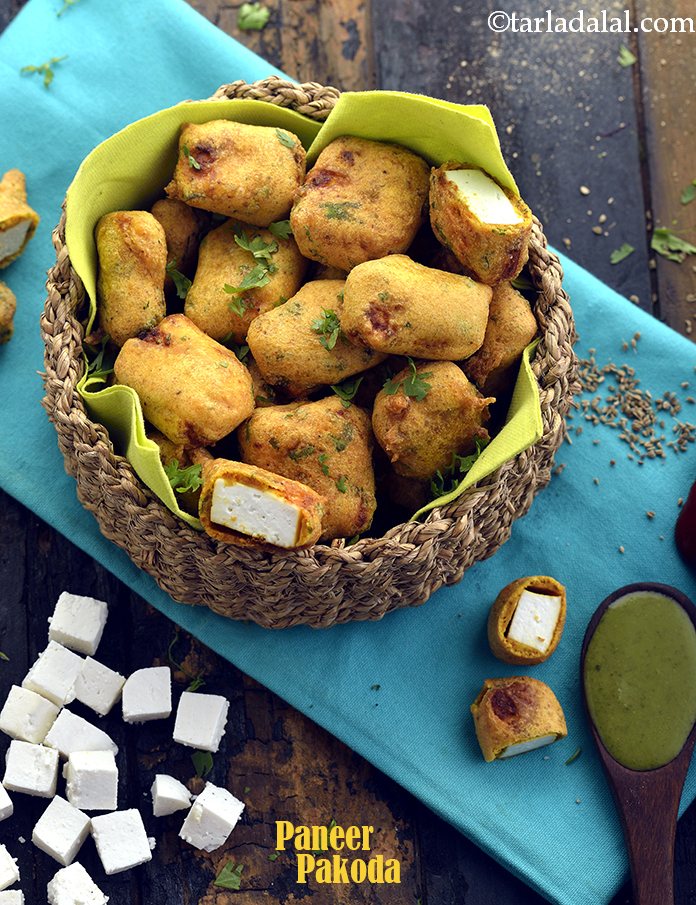
Dish: pakode